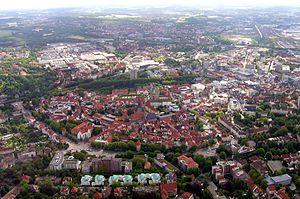
Osnabrück est une ville-arrondissement de Basse-Saxe, en Allemagne ; sa population est de 162 402 habitants à la fin 2015. Elle se trouve entre Münster et Oldenbourg, non loin de la frontière avec la Rhénanie-du-Nord-Westphalie. Après Hanovre et Brunswick, elle est la troisième plus grande ville de Basse-Saxe. Elle est au centre d'une agglomération d'environ 275 000 habitants, et sa zone d'influence est estimée entre 800 000 et un million de personnes.